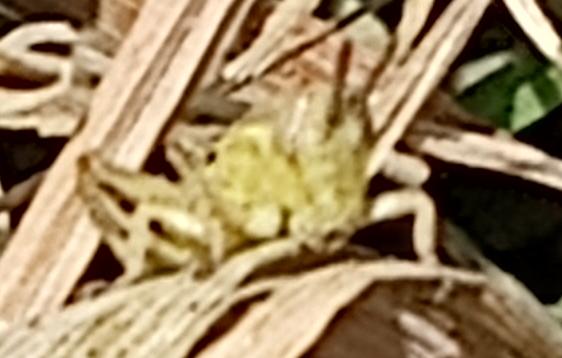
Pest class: occasional_pest